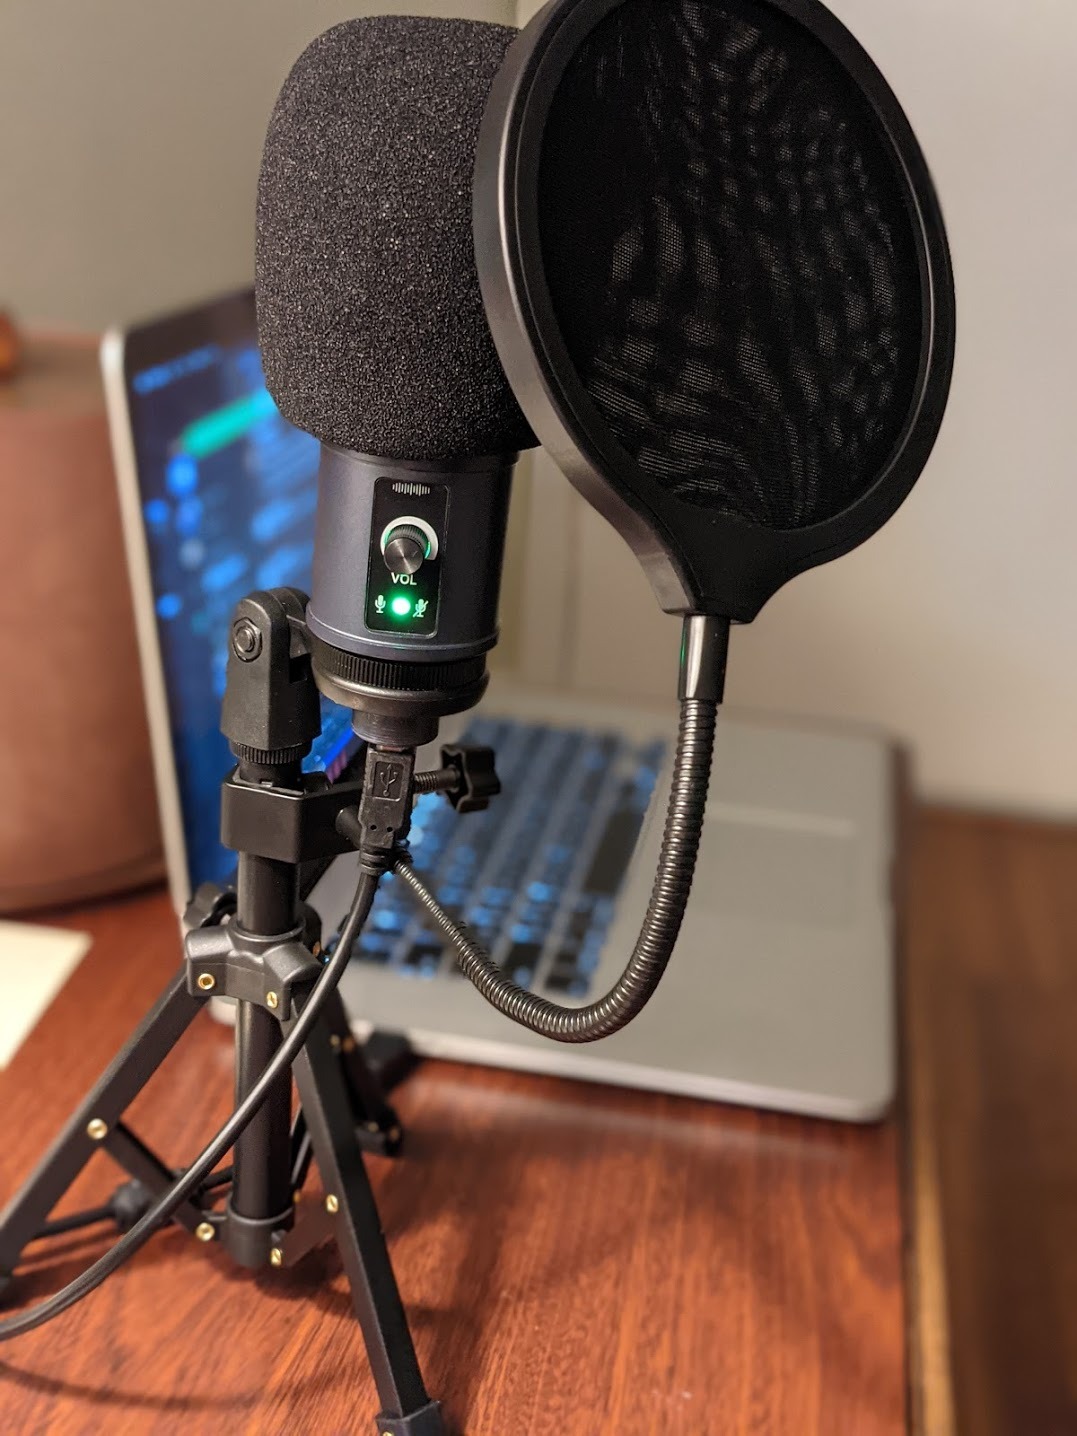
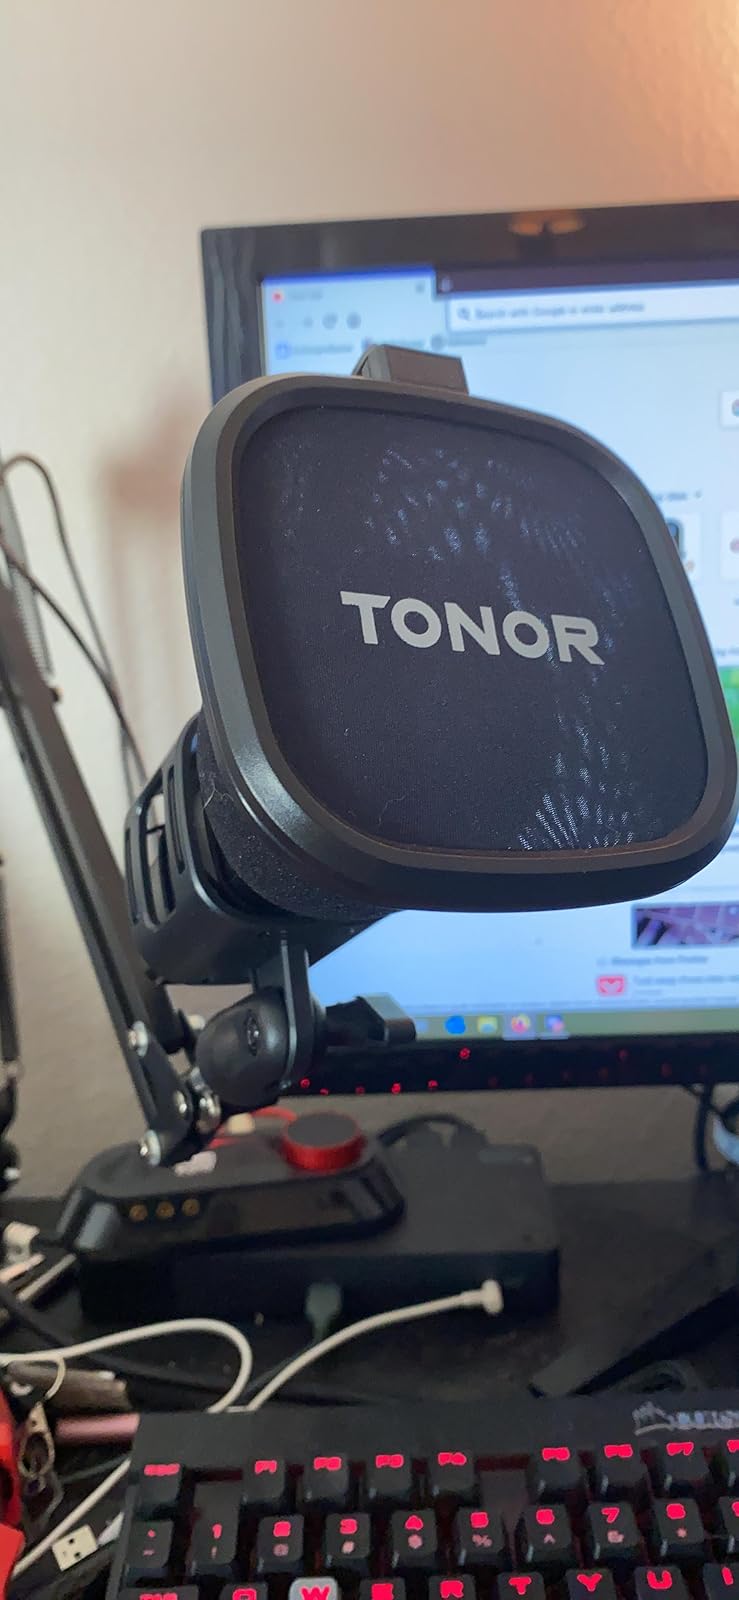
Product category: microphone
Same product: no